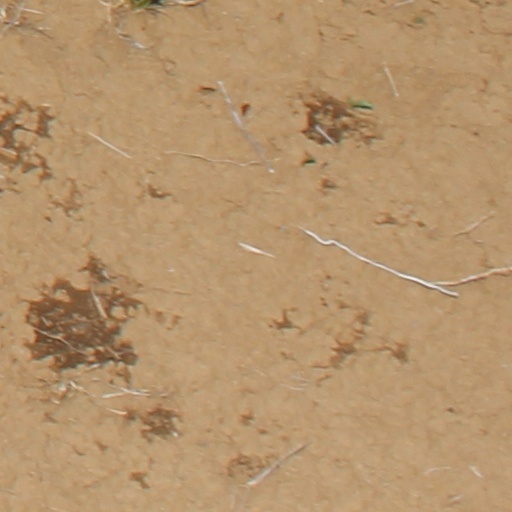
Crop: wheat